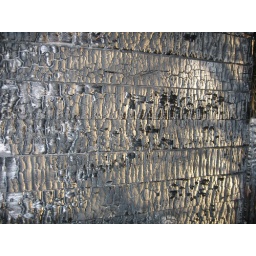
The garage of a house up the street went up in flames. The next day, I took this as I walked by.